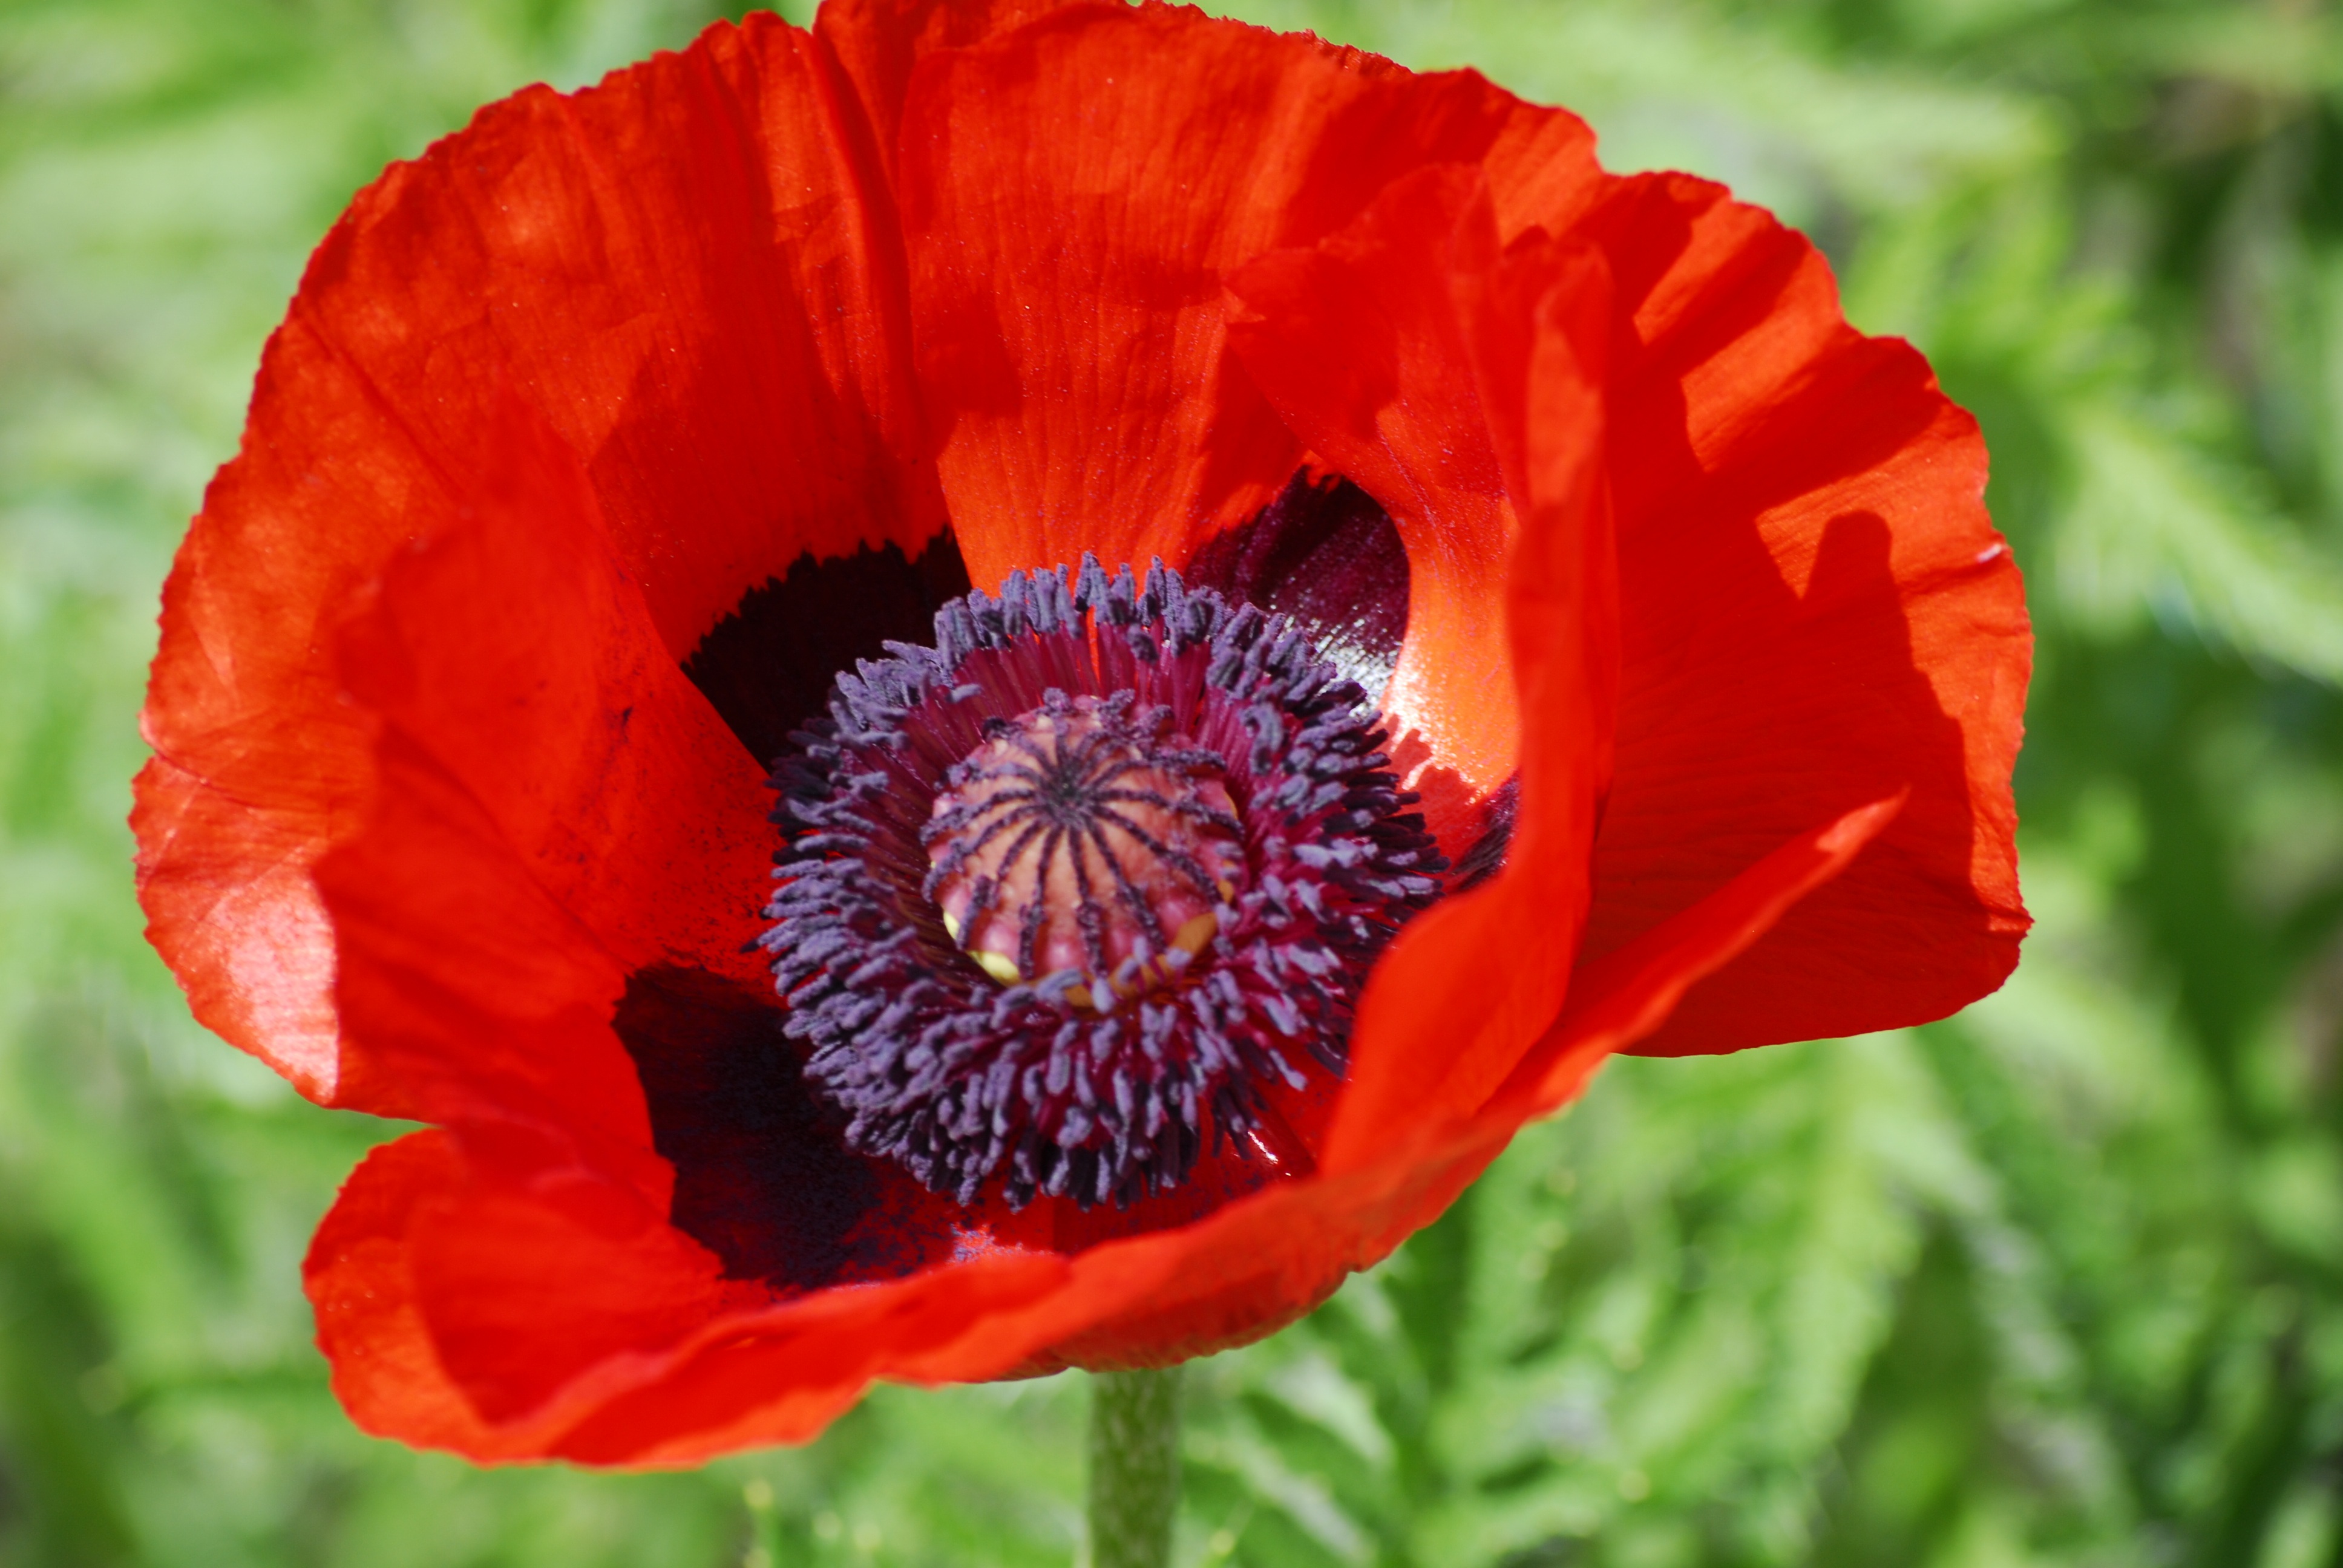
plant, flower, petal, red, flora, poppy flower, red poppy, poppy, coquelicot, macro photography, flowering plant, annual plant, plant stem, land plant, poppy family